Spotlight (Apple)

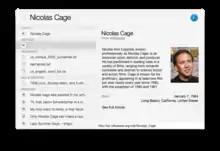
Spotlight in OS X Yosemite on Nicolas Cage

In OS X Yosemite, the Spotlight search UI was completely redesigned. Instead of it acting as a drop-down menu, it is now located in the center of the screen by default, though the search bar (and/or the window itself) can be dragged to wherever the user prefers it to pop up. In addition to doing everything that the previous versions of Spotlight could do, the Yosemite revamp of Spotlight adds a preview or info pane on the right side (with results on the left side), and also adds support for searching through Wikipedia, Maps, and other sources.